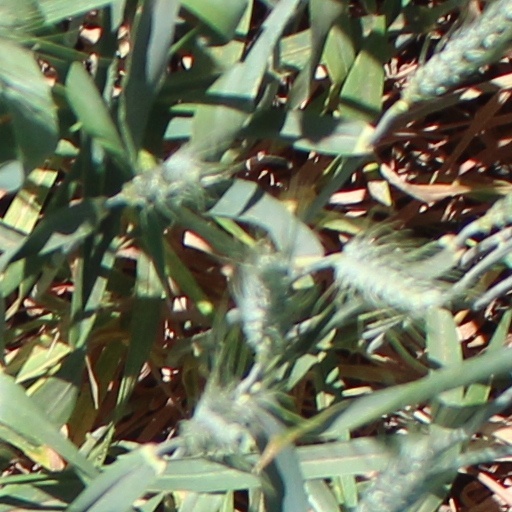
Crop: wheat